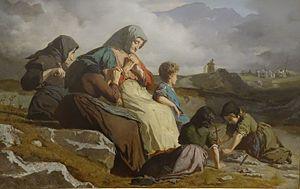
Henri Emmanuel Blanc-Fontaine est un peintre français né à Grenoble le 16 janvier 1819 et mort à Sassenage le 20 décembre 1897.
La Grave est une commune française située dans le département des Hautes-Alpes en région Provence-Alpes-Côte d'Azur.